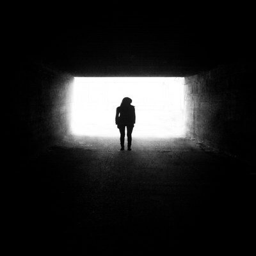
this symbolizes person walking towards the light when she is about to die .